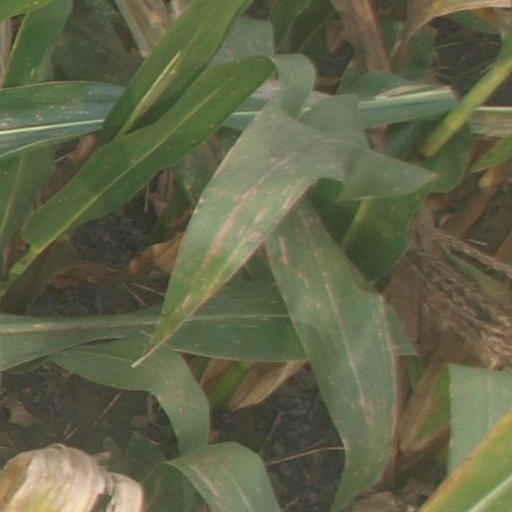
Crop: maize; corn